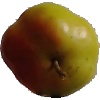
Label: Apple Red Yellow 2